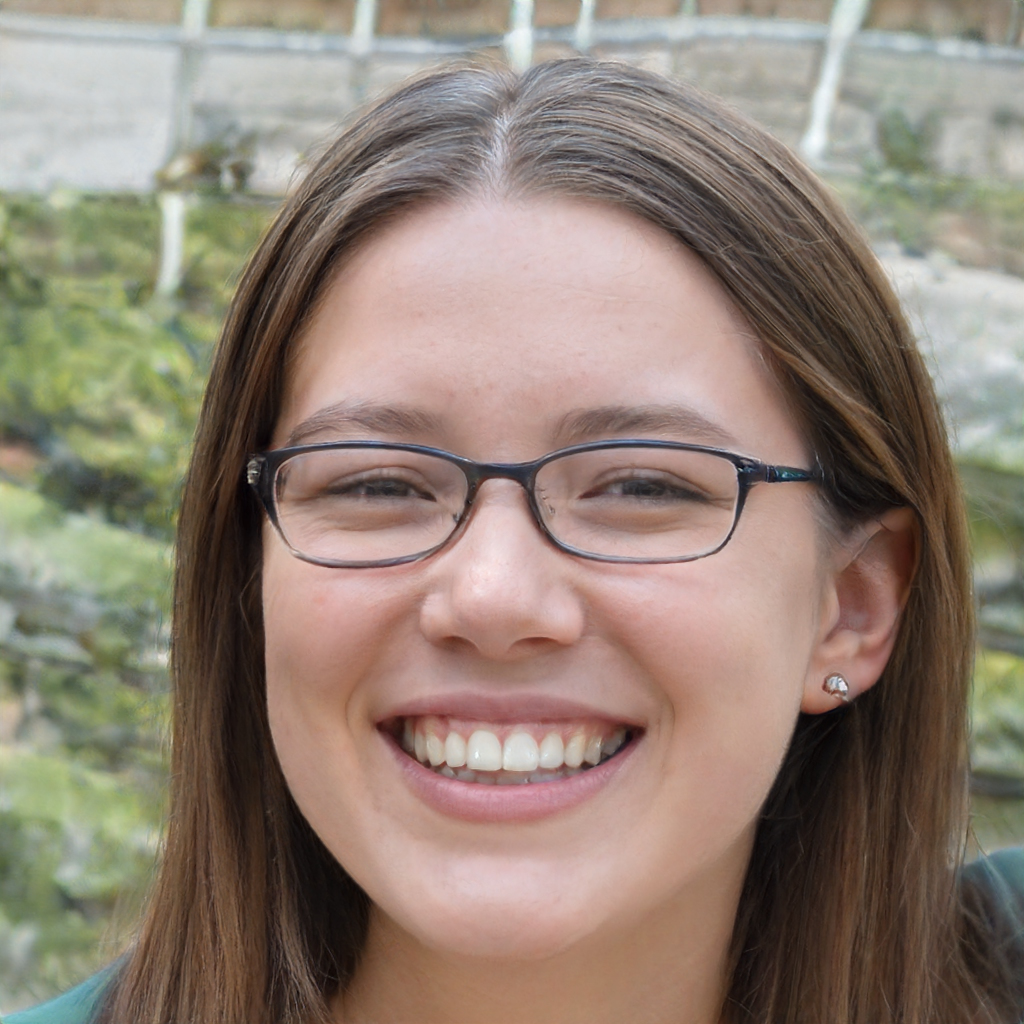
Gender: Female